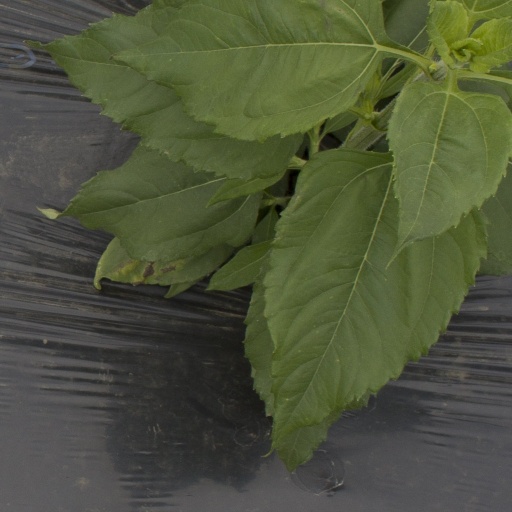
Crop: Jerusalem artichoke